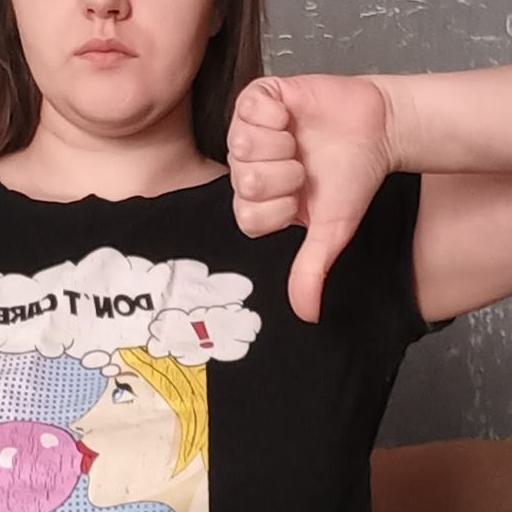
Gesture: dislike